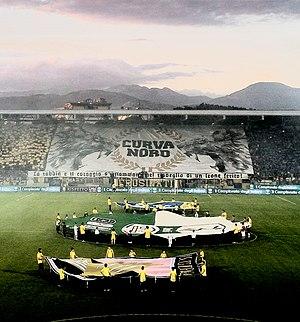
Le stade Benito-Stirpe, est un stade de football situé à Frosinone dans la région du Latium.